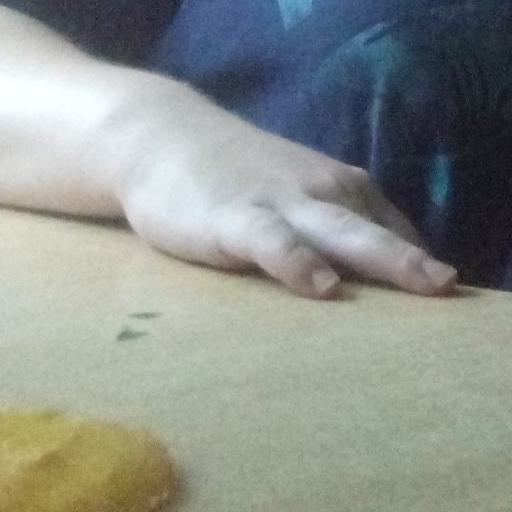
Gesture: no_gesture